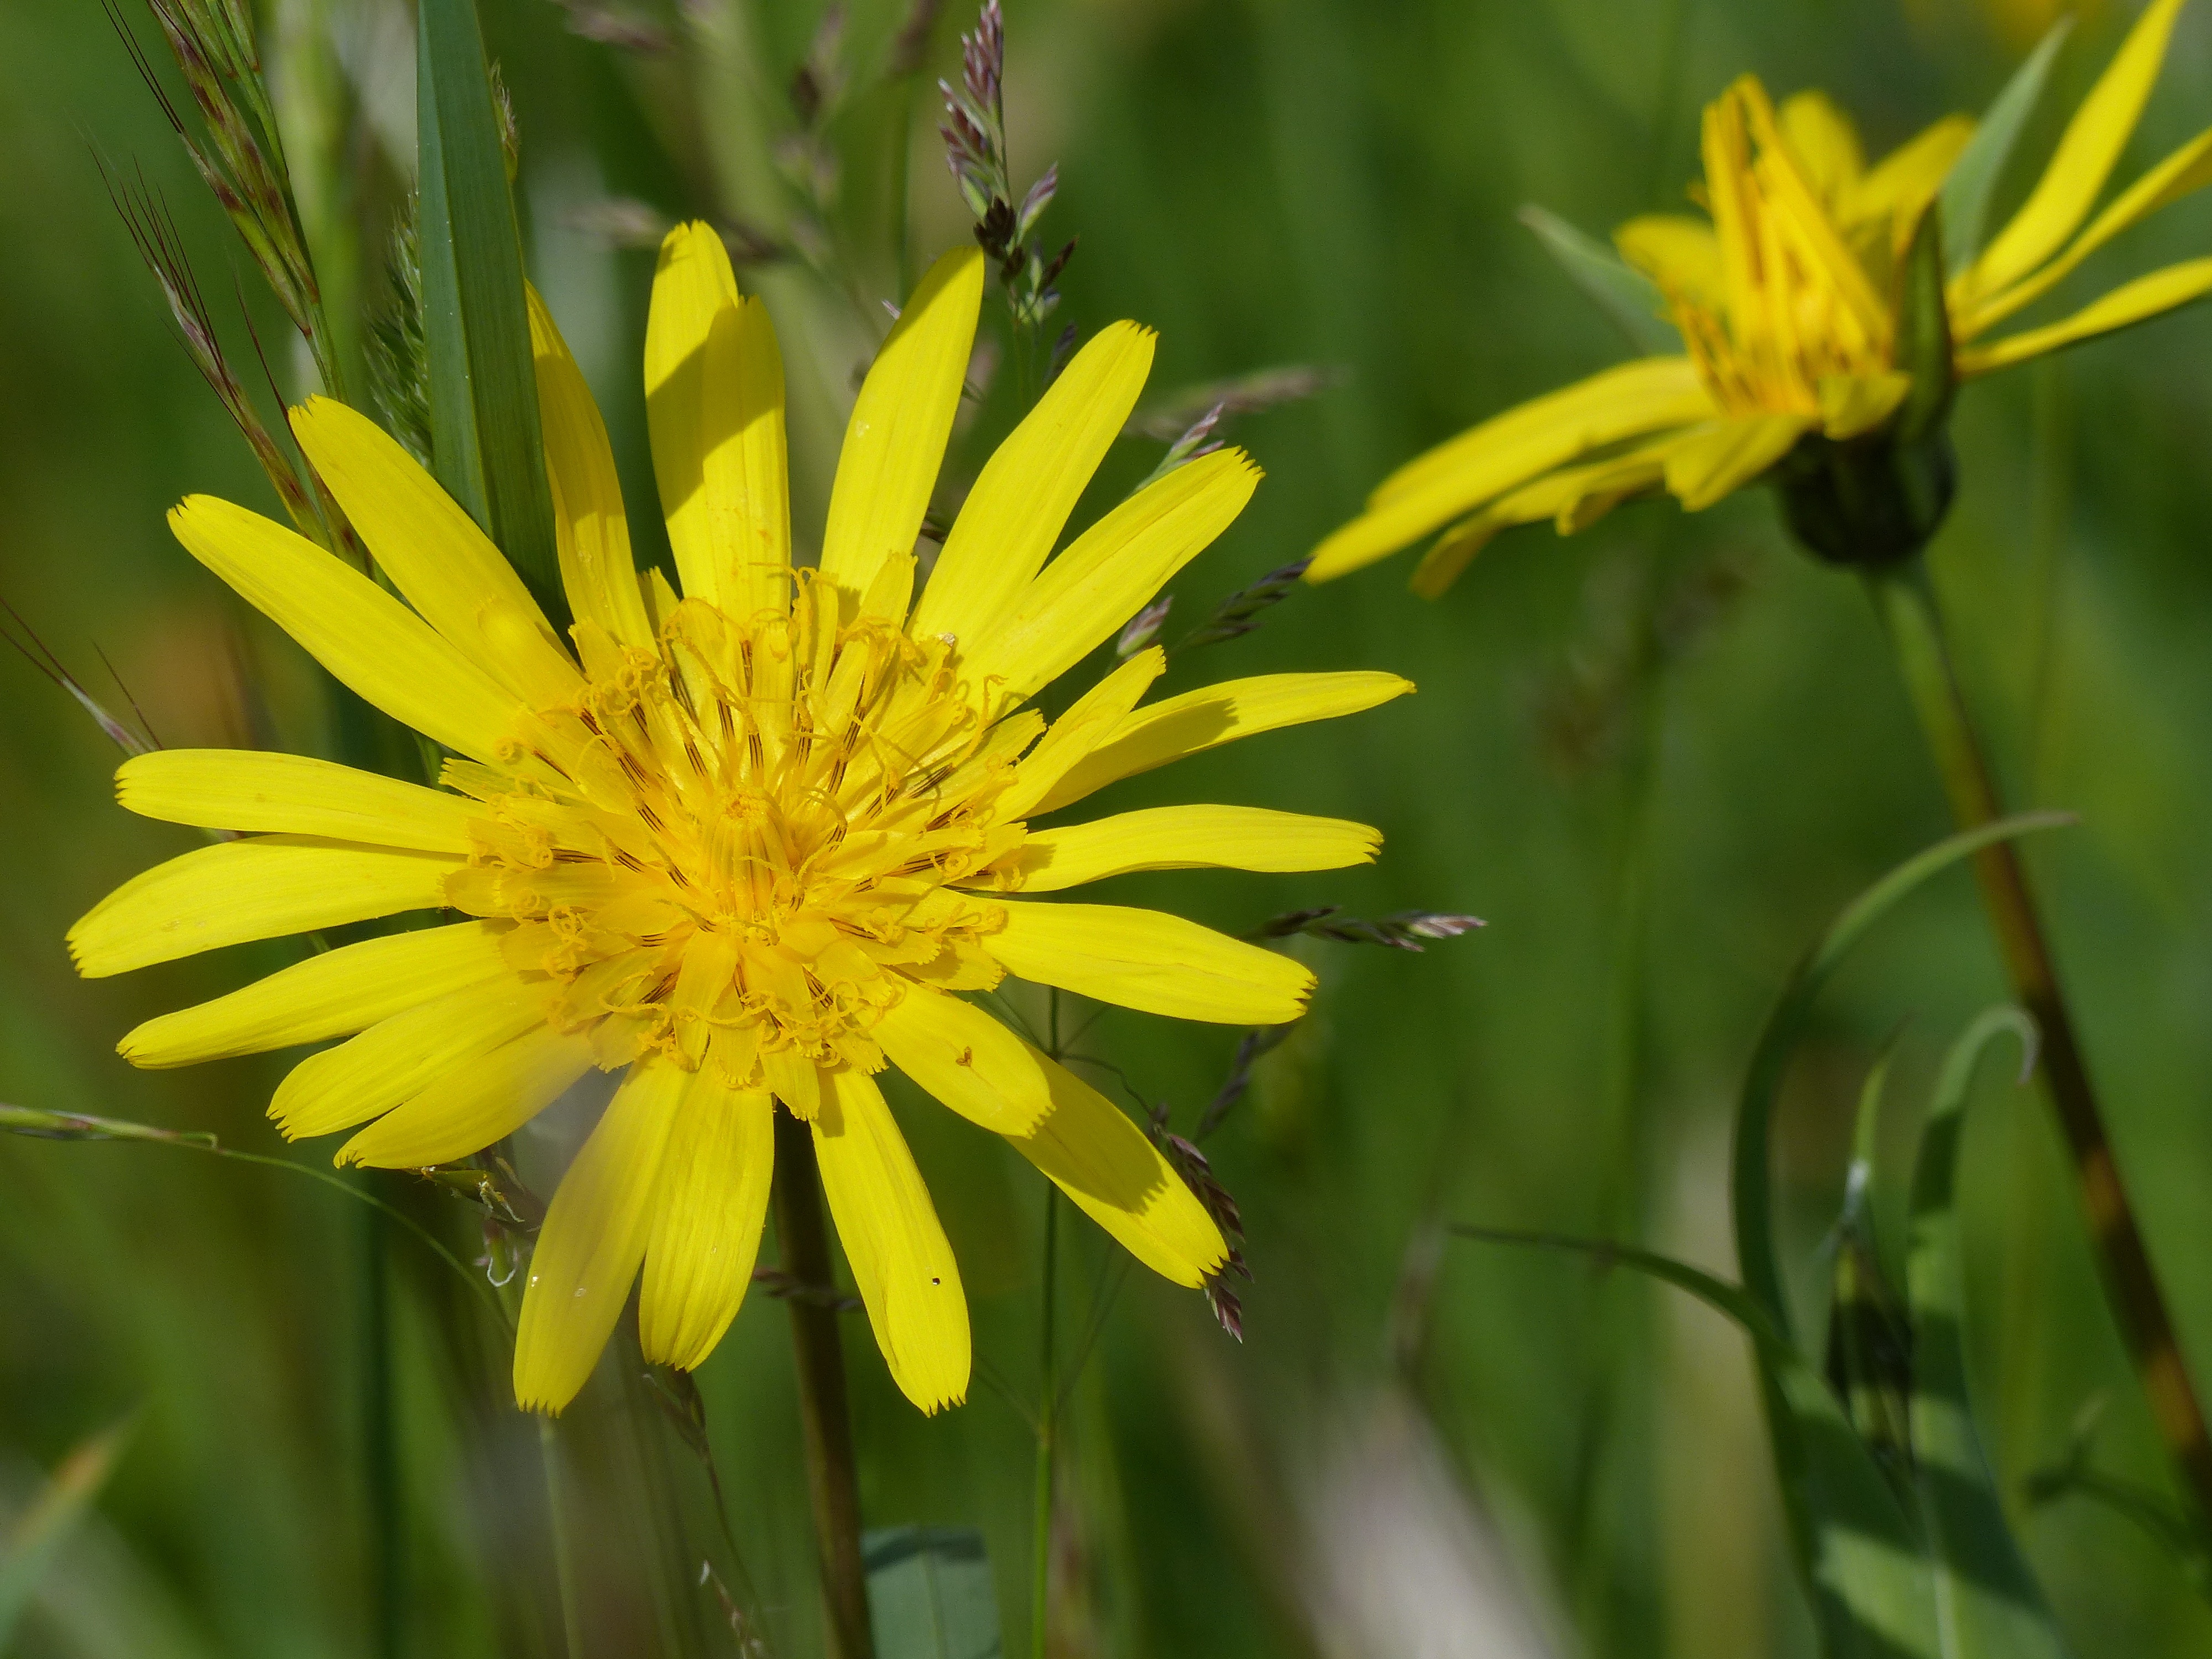
blossom, plant, meadow, prairie, flower, bloom, herb, botany, yellow, flora, wildflower, wild plant, pointed flower, asteraceae, nectar, composites, macro photography, flowering plant, grassland plants, daisy family, had salsify, a goatee, plant stem, land plant